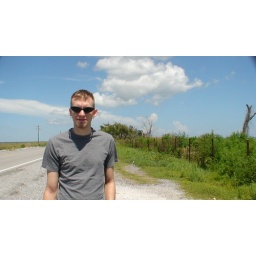
on the road in the golden meadow, LA aug 2006